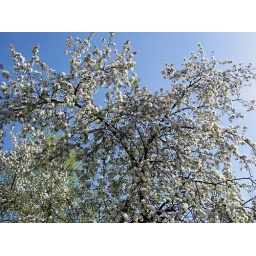
I am doing a series of my apple tree in season. I've got winter and spring so far.